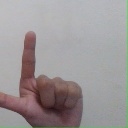
अक्षर: ल